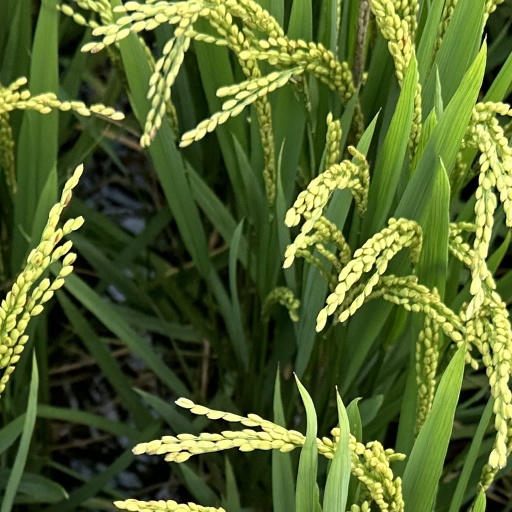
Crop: rice